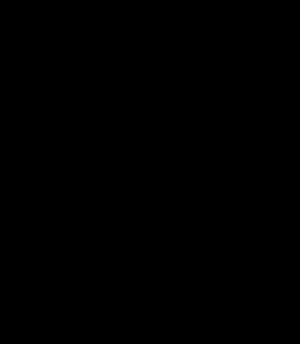
En chimie, la règle de Bent décrit et explique la relation entre l'hybridation d'un atome central dans une molécule et les électronégativités des substituants. La règle est énoncée par Henry Bent en 1961 comme suit : « Le caractère s atomique se concentre aux orbitales dirigées vers les substituants électropositifs. »